Piazza della Minerva

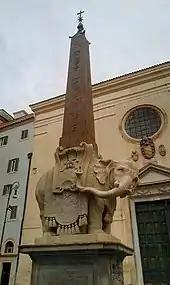
The obelisk

From the 17th century, the convent became the base of the Roman Inquisition or Holy Office, and it housed the trial and recantation of Galileo Galilei. Little remains of the Dominican complex except its cloister: This had been largely rebuilt from the original building, and expropriated by the state in 1870 as the seat of the Ministry of Public Education and for a short time the Ministry of Post and Telecommunications. The cloister now holds the library of the Italian Senate, dedicated to Giovanni Spadolini.